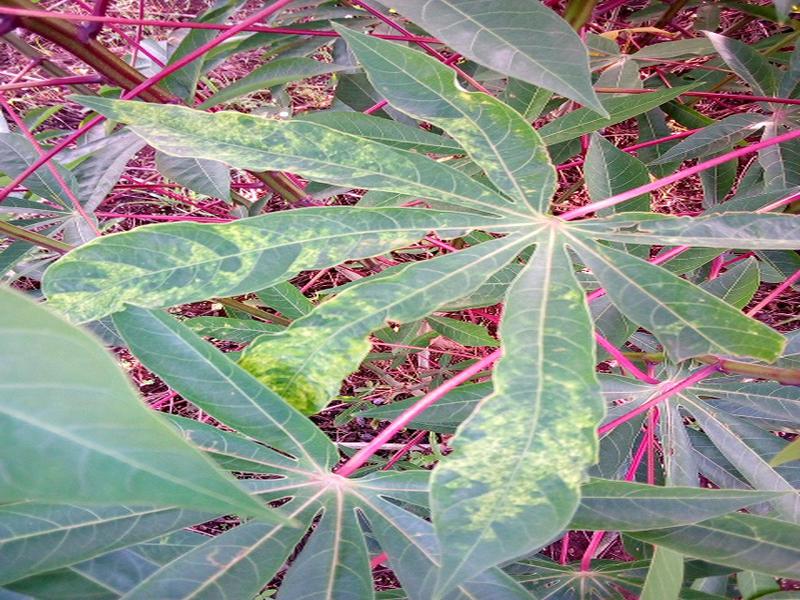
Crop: cassava
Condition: mosaic_disease